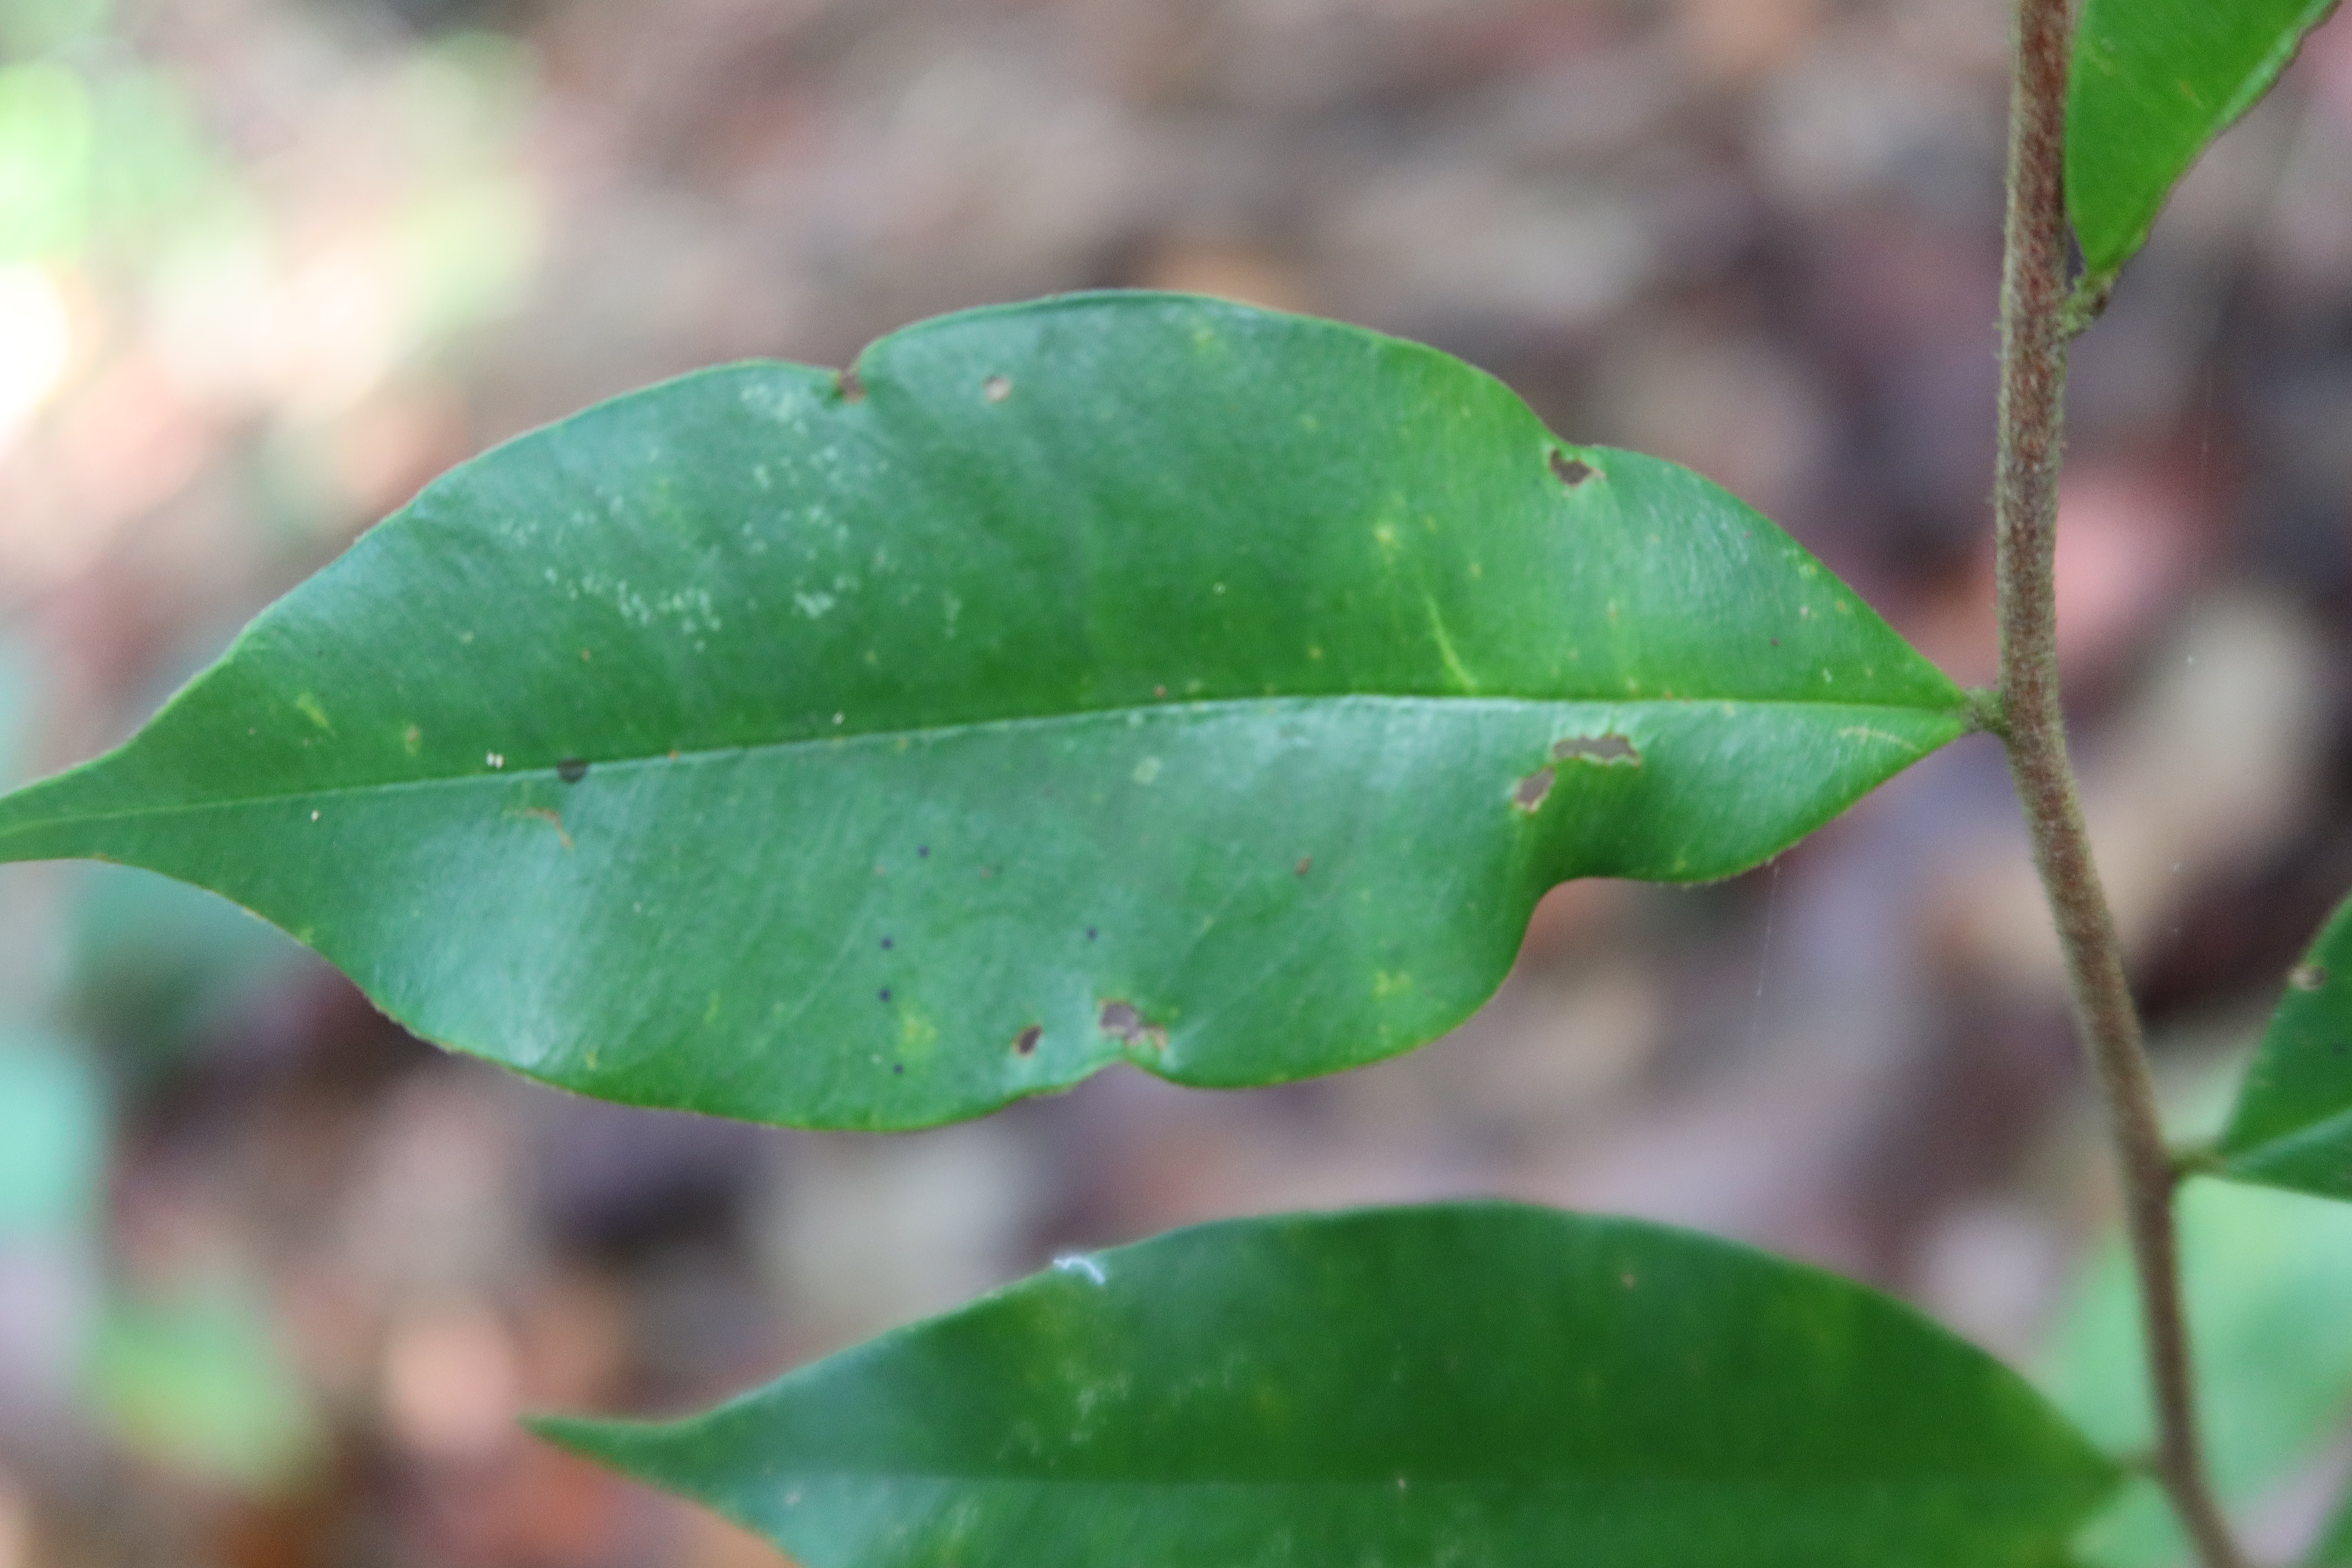
Label: Brown spots